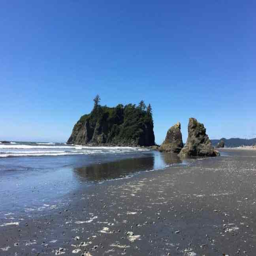
explore the beaches with kids .